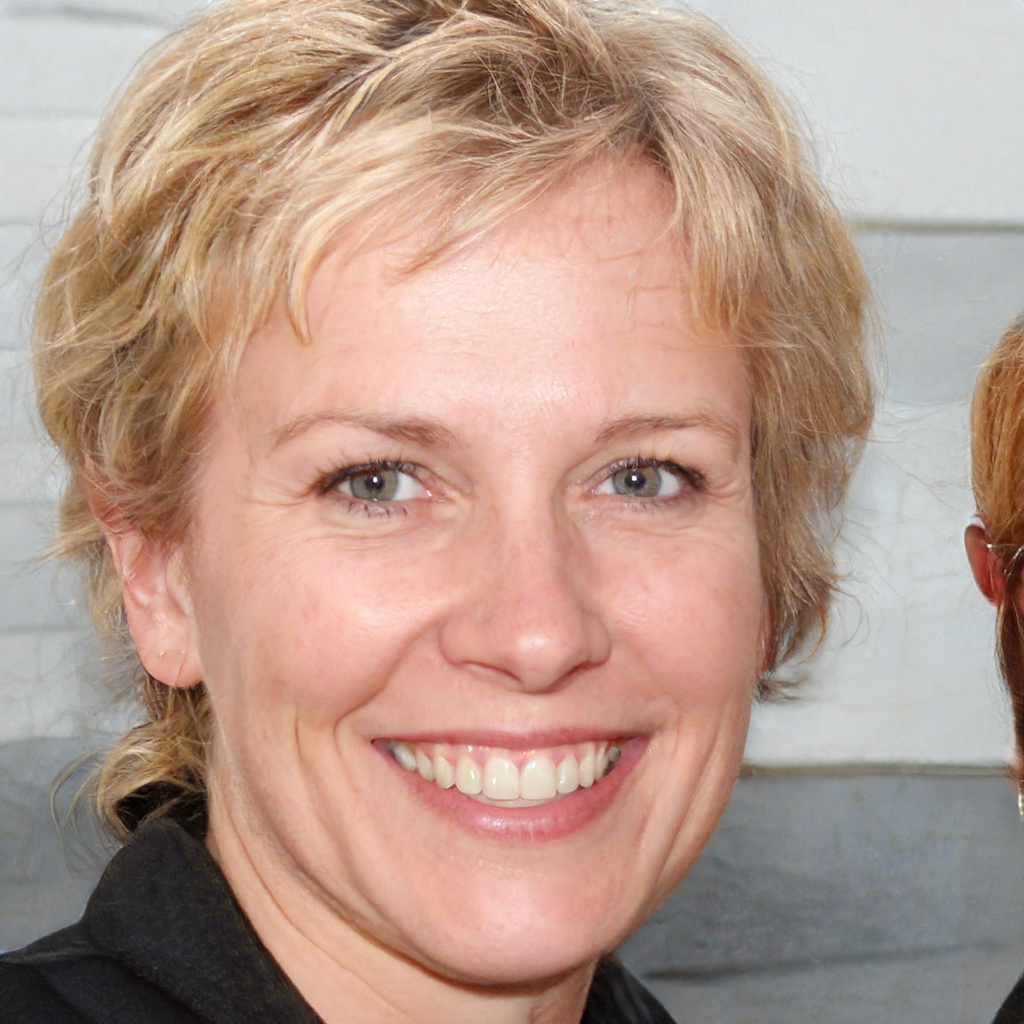
Label: Colored